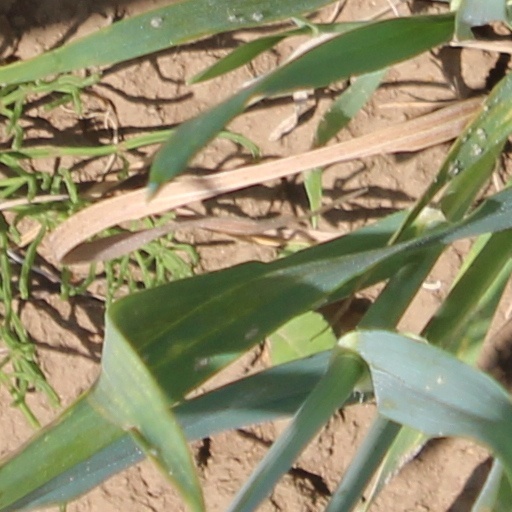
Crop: wheat